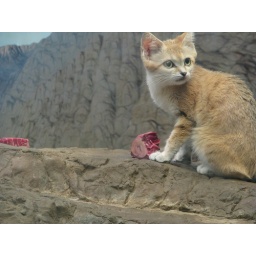
The sand cat kittens were pretty active and once they found the meat pucks they were all over the place.